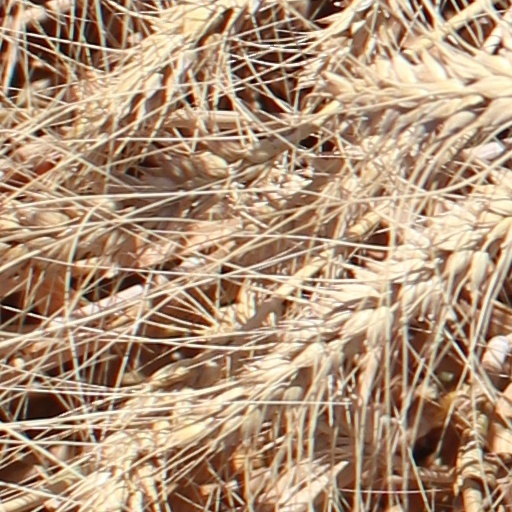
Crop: wheat